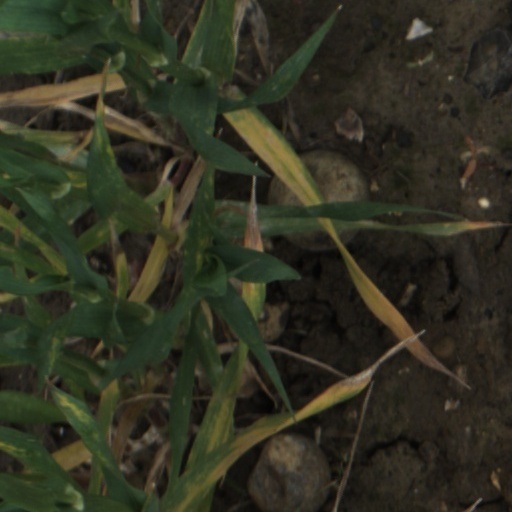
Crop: wheat